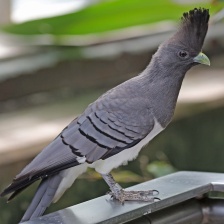
Species: GO AWAY BIRD
Scientific name: CORYTHAIXOIDES CONCOLOR